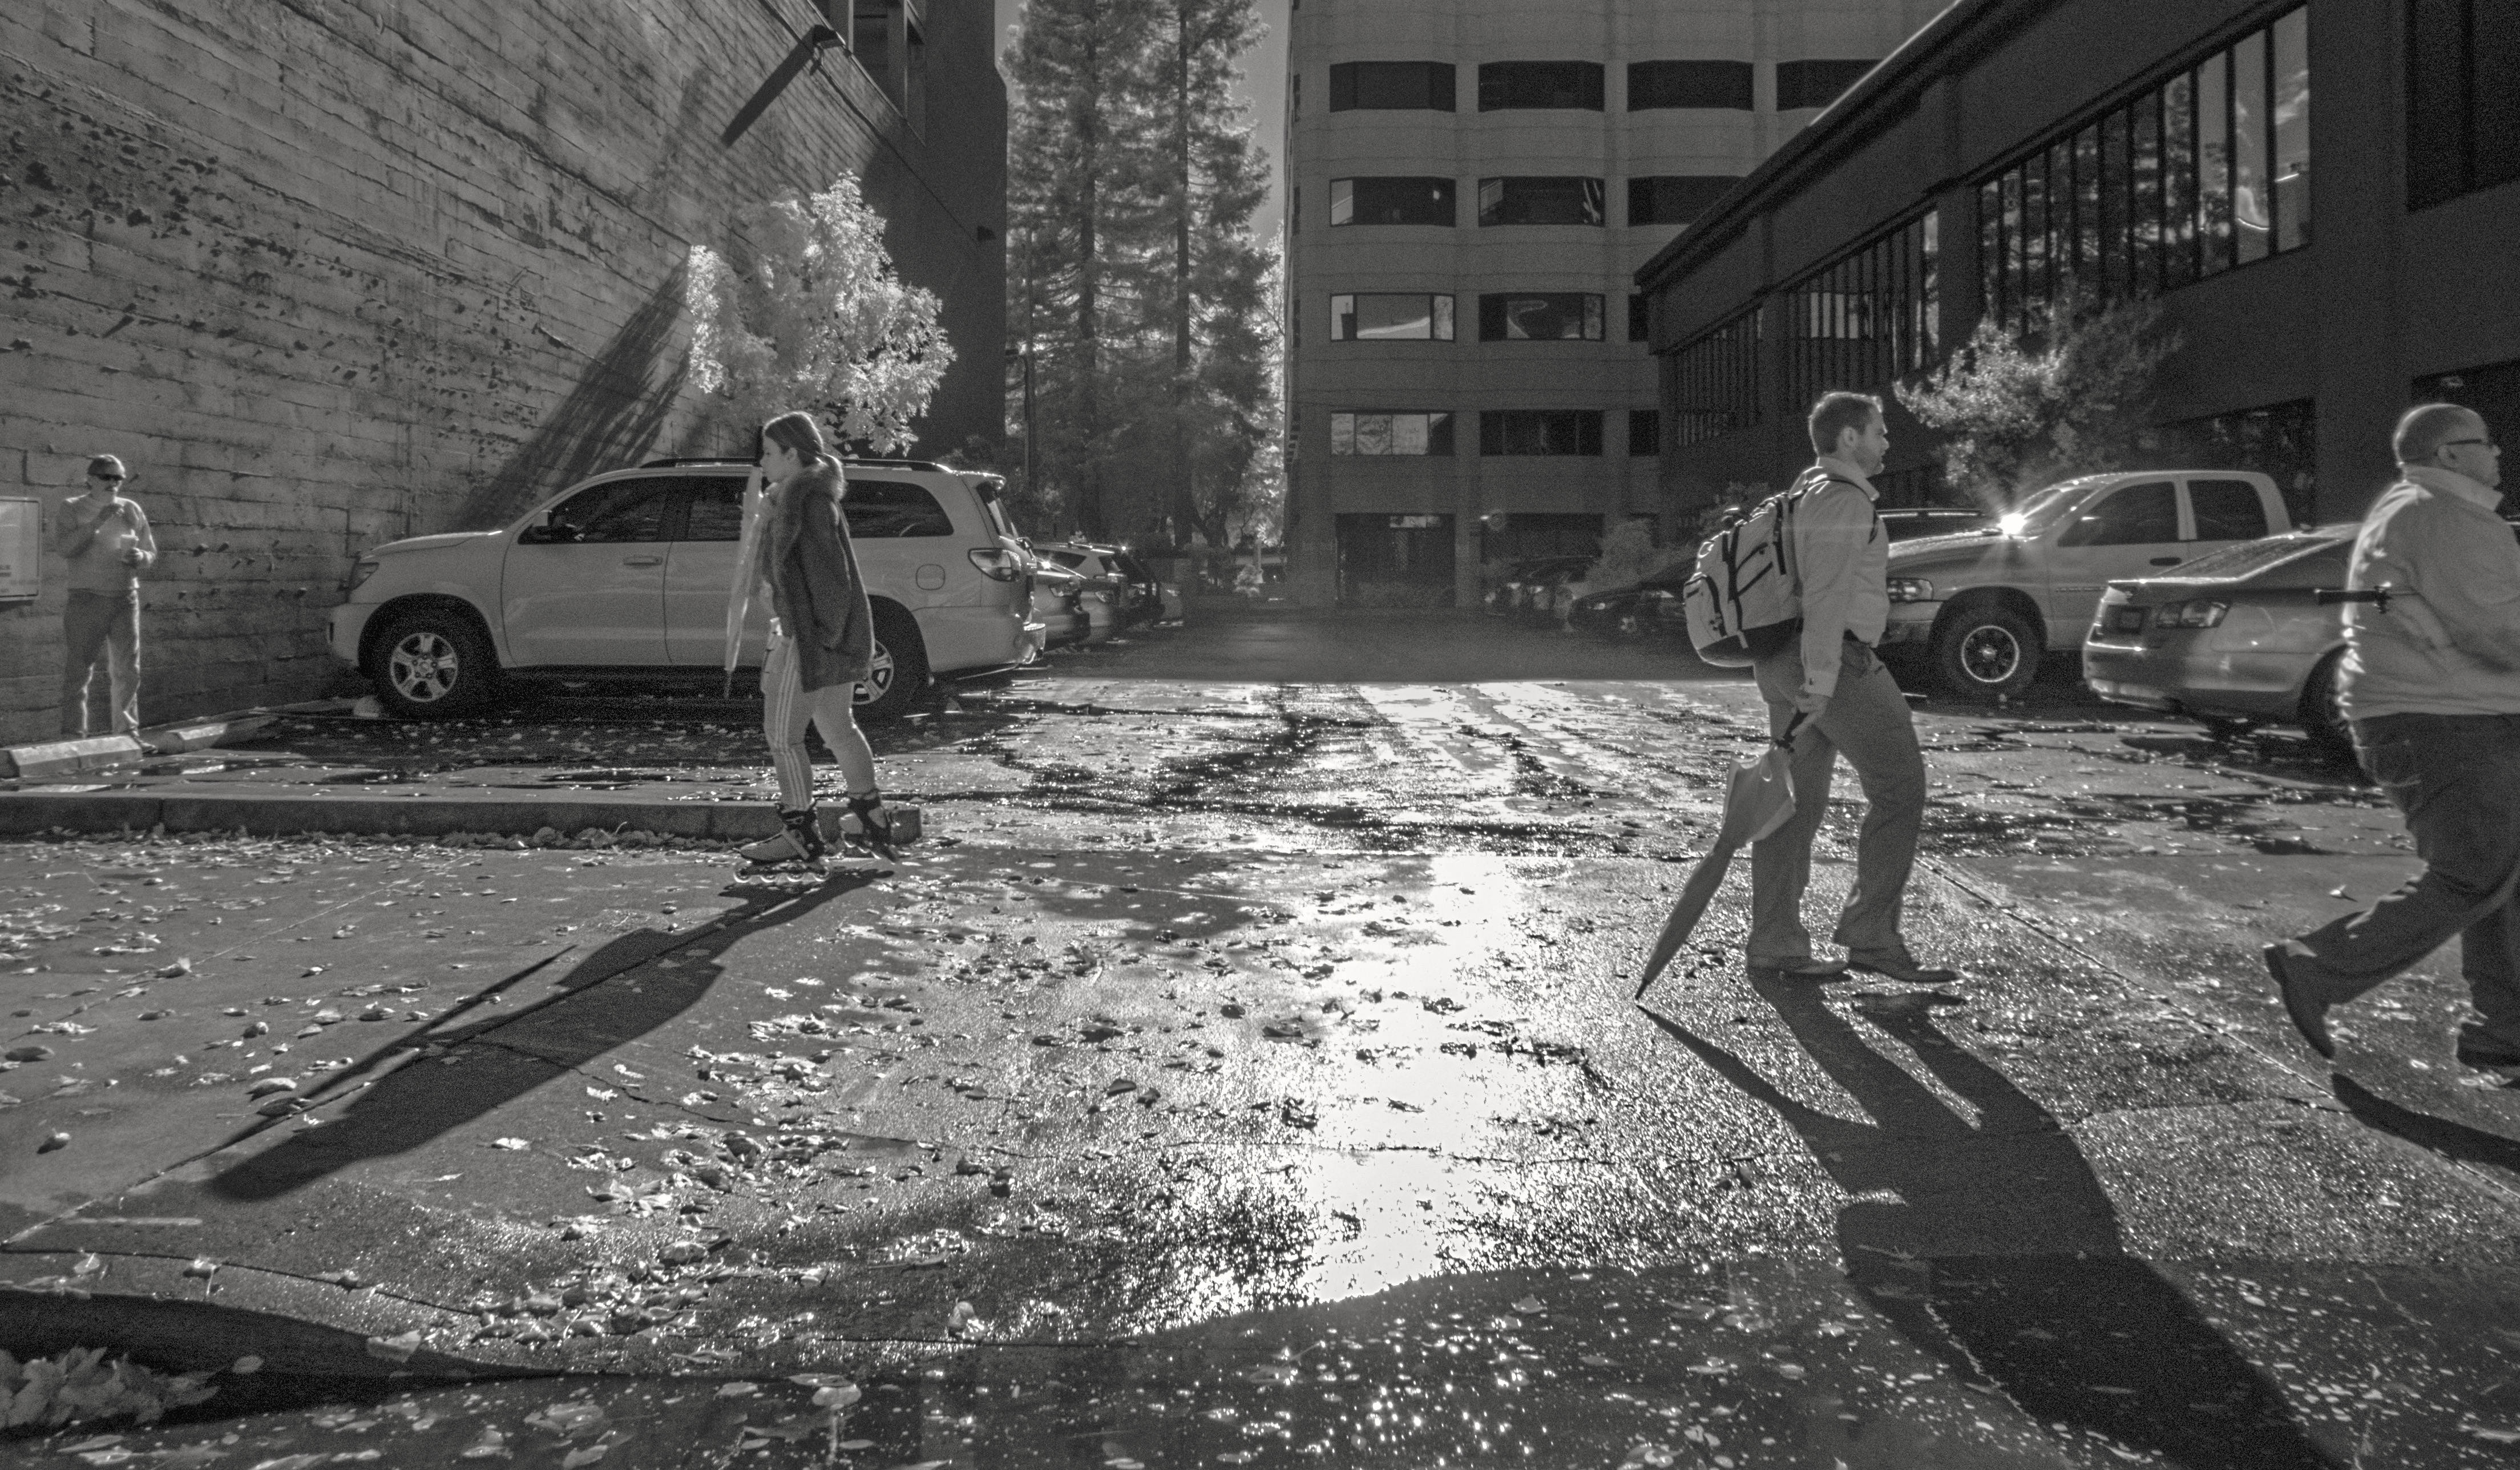
pedestrian, snow, black and white, people, road, street, photography, sidewalk, wet, urban, asphalt, weather, black, monochrome, lane, 2015, infrastructure, 365, sacramento, carpark, 3652015imstillstanding, jstreet, road surface, monochrome photography